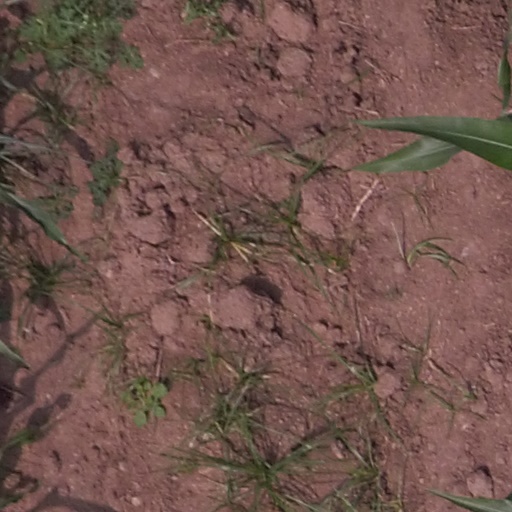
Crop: maize; corn